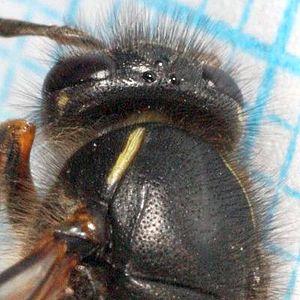
Dolichovespula saxonica ou guêpe saxonne est l’espèce la plus commune de son genre, Dolichovespula.